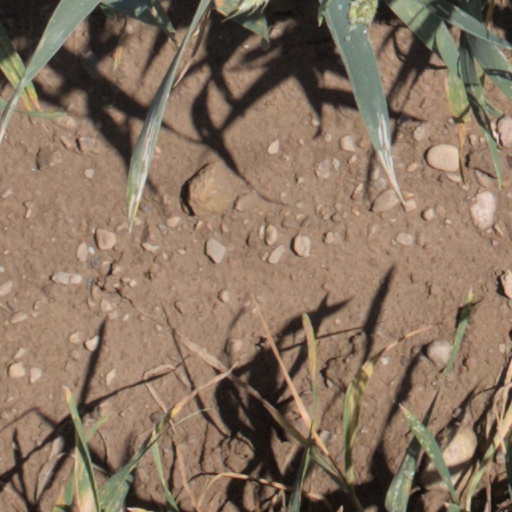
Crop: wheat